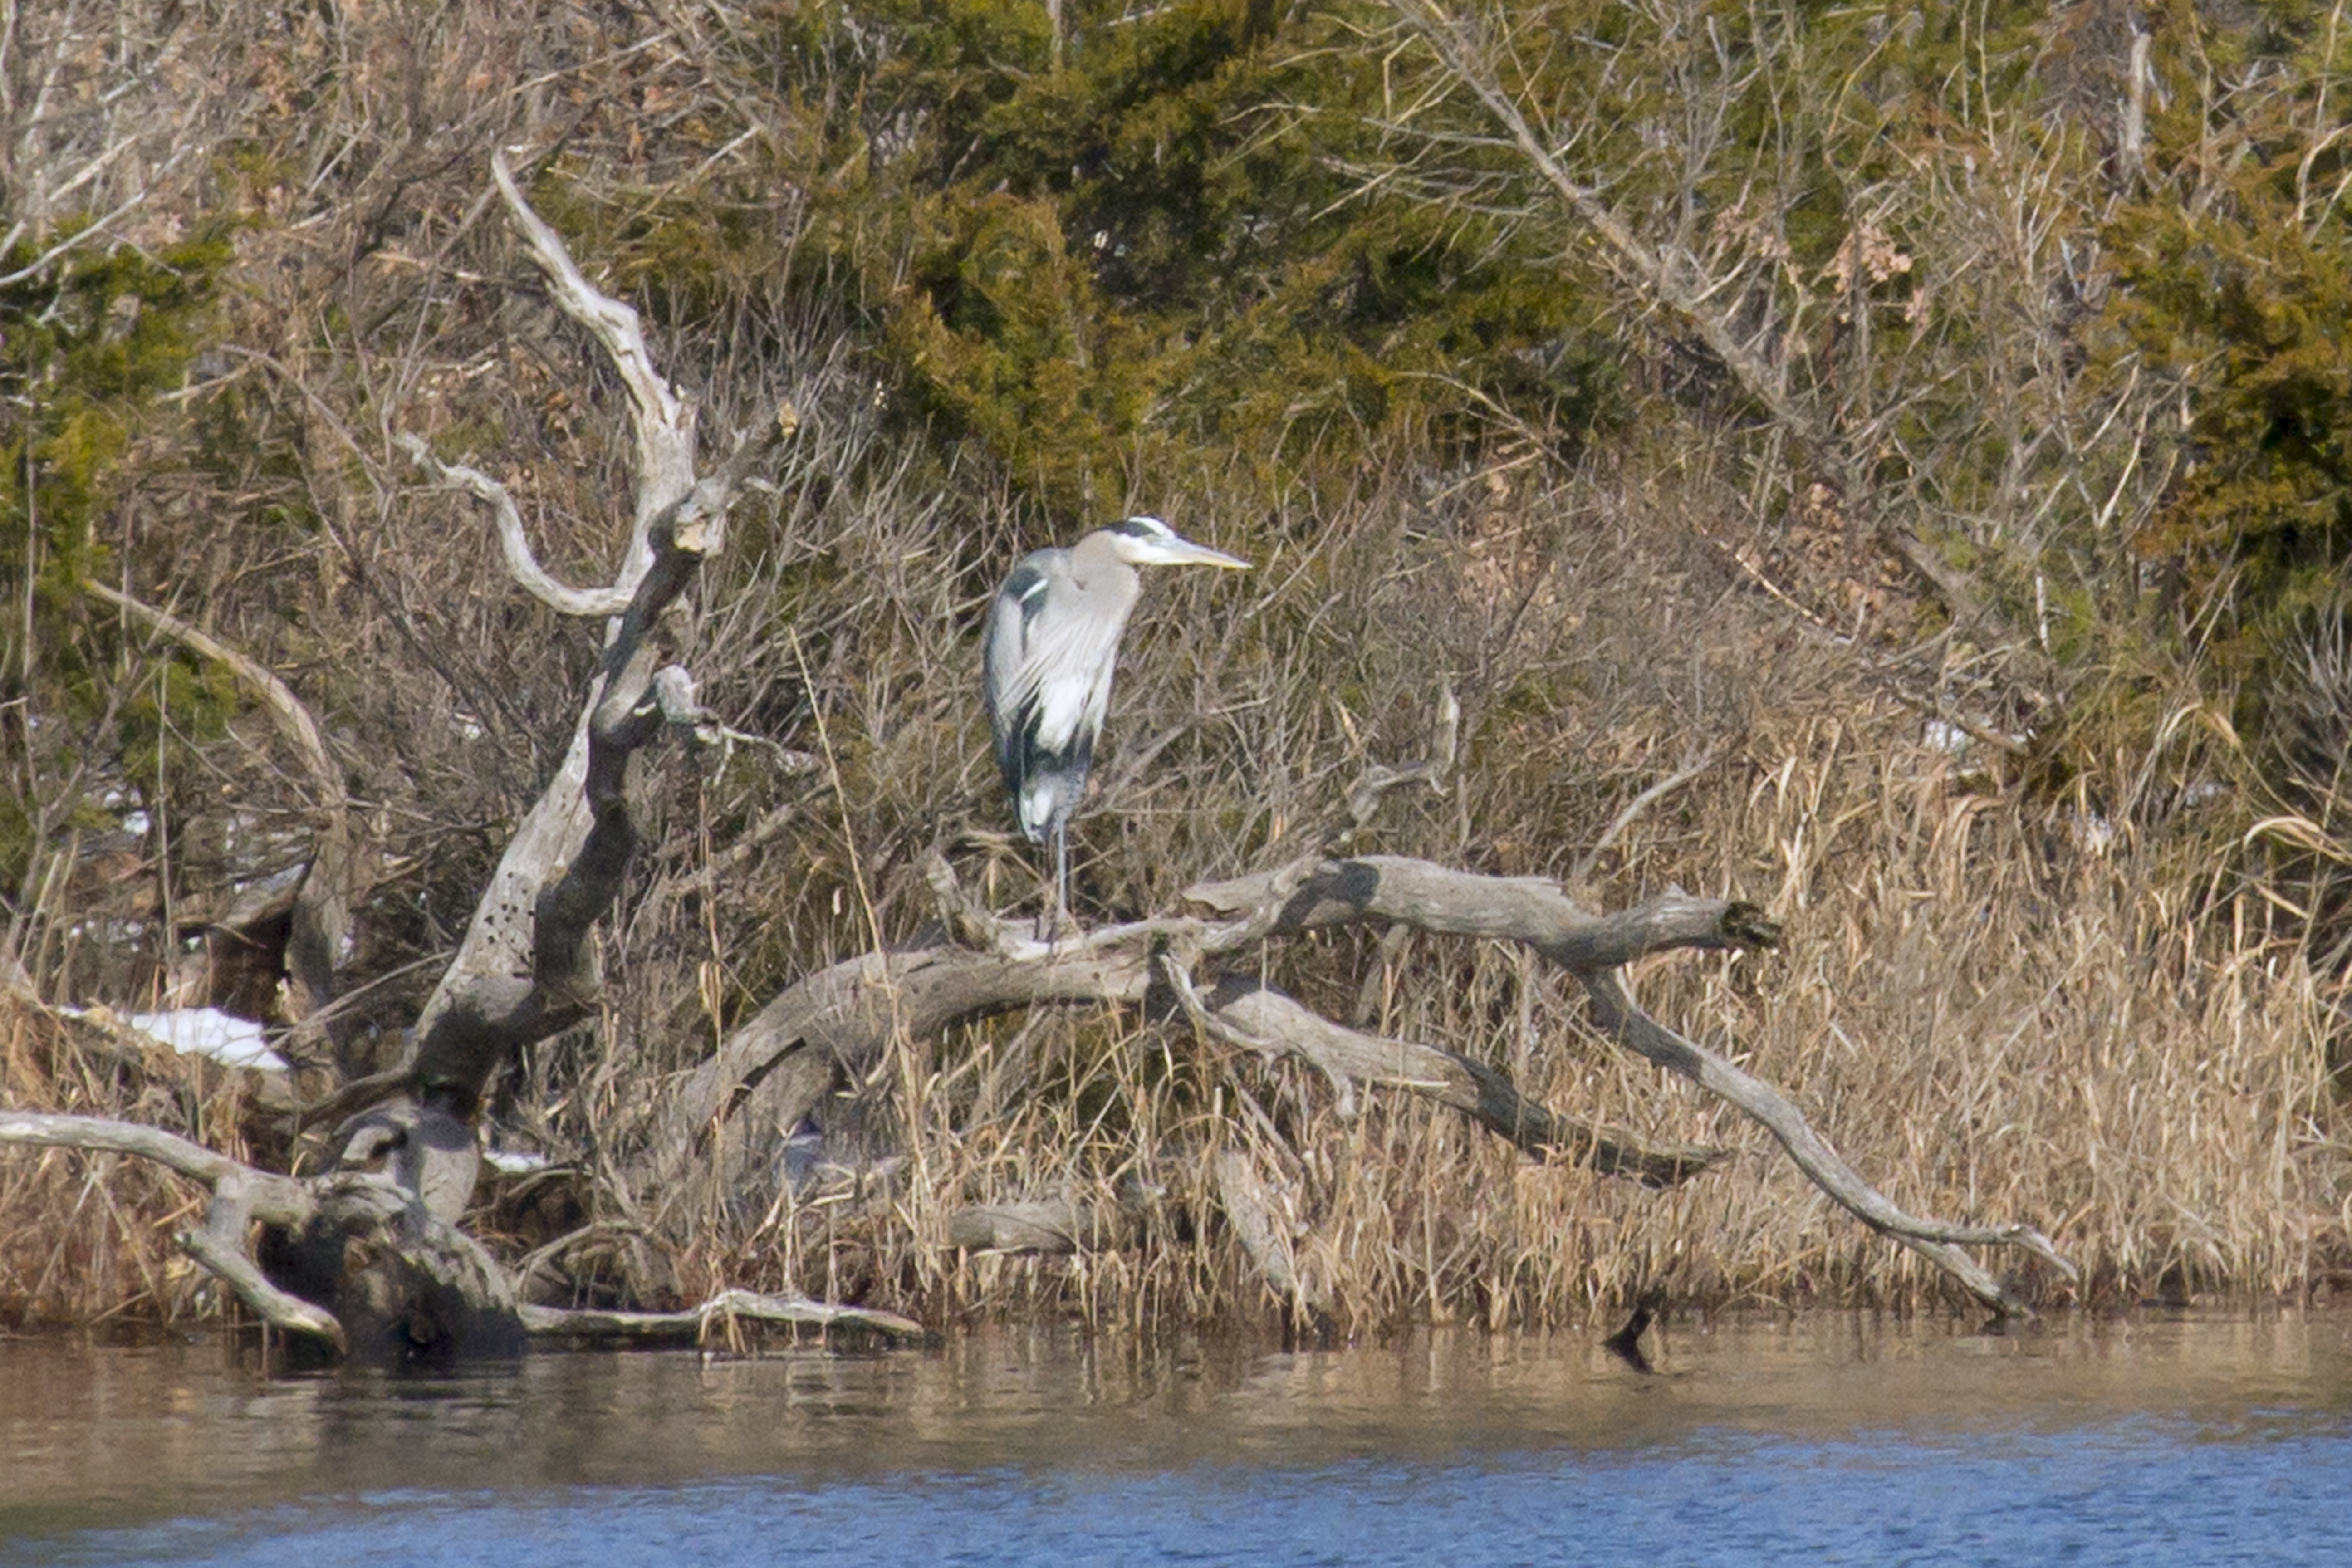
swamp, wilderness, wildlife, fauna, wetland, oklahoma, heron, larrysmith, wichitamountains, blueheron